Abraham Genoels

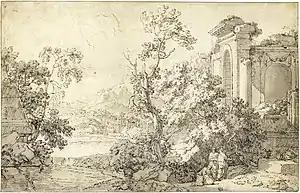
"Italianate landscape with figures by ruins"

He became a member of the Bentvueghels, an association of mainly Dutch and Flemish artists active in Rome. It was common practice in the Bentvueghels to give each member a nickname, the so-called "bent name". Genoels' bent name was Archimedes. This name was given him because of Genoels' skills in geometry and perspective. Genoels sent Houbraken a copy of his "Bentbrief" which was signed by the witnesses to his membership ceremony.